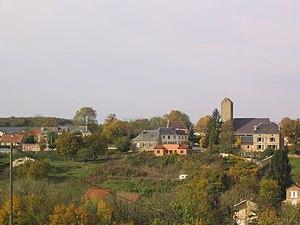
Neuville-Day est une commune française, située dans le département des Ardennes en région Grand Est.
Neuville est une localité de Neuville-Day et une éphémère commune française, située dans le département des Ardennes en région Grand Est.